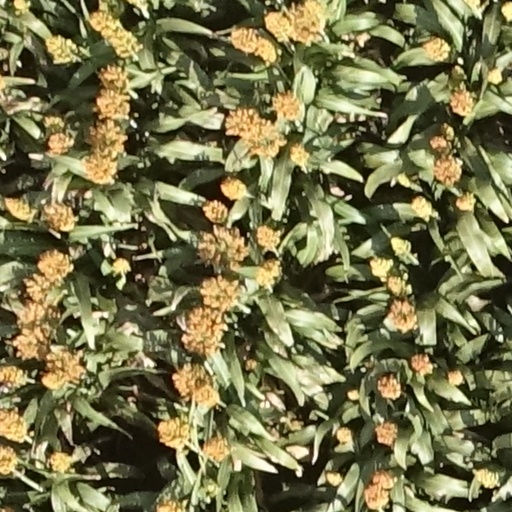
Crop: sorghum